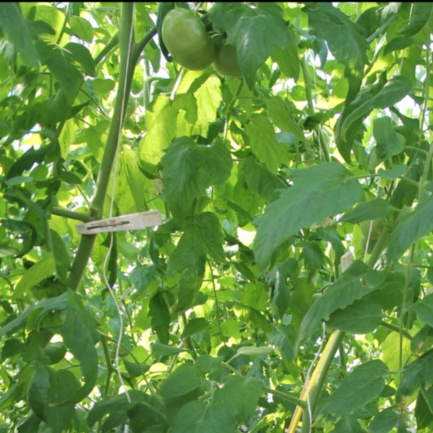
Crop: tomato